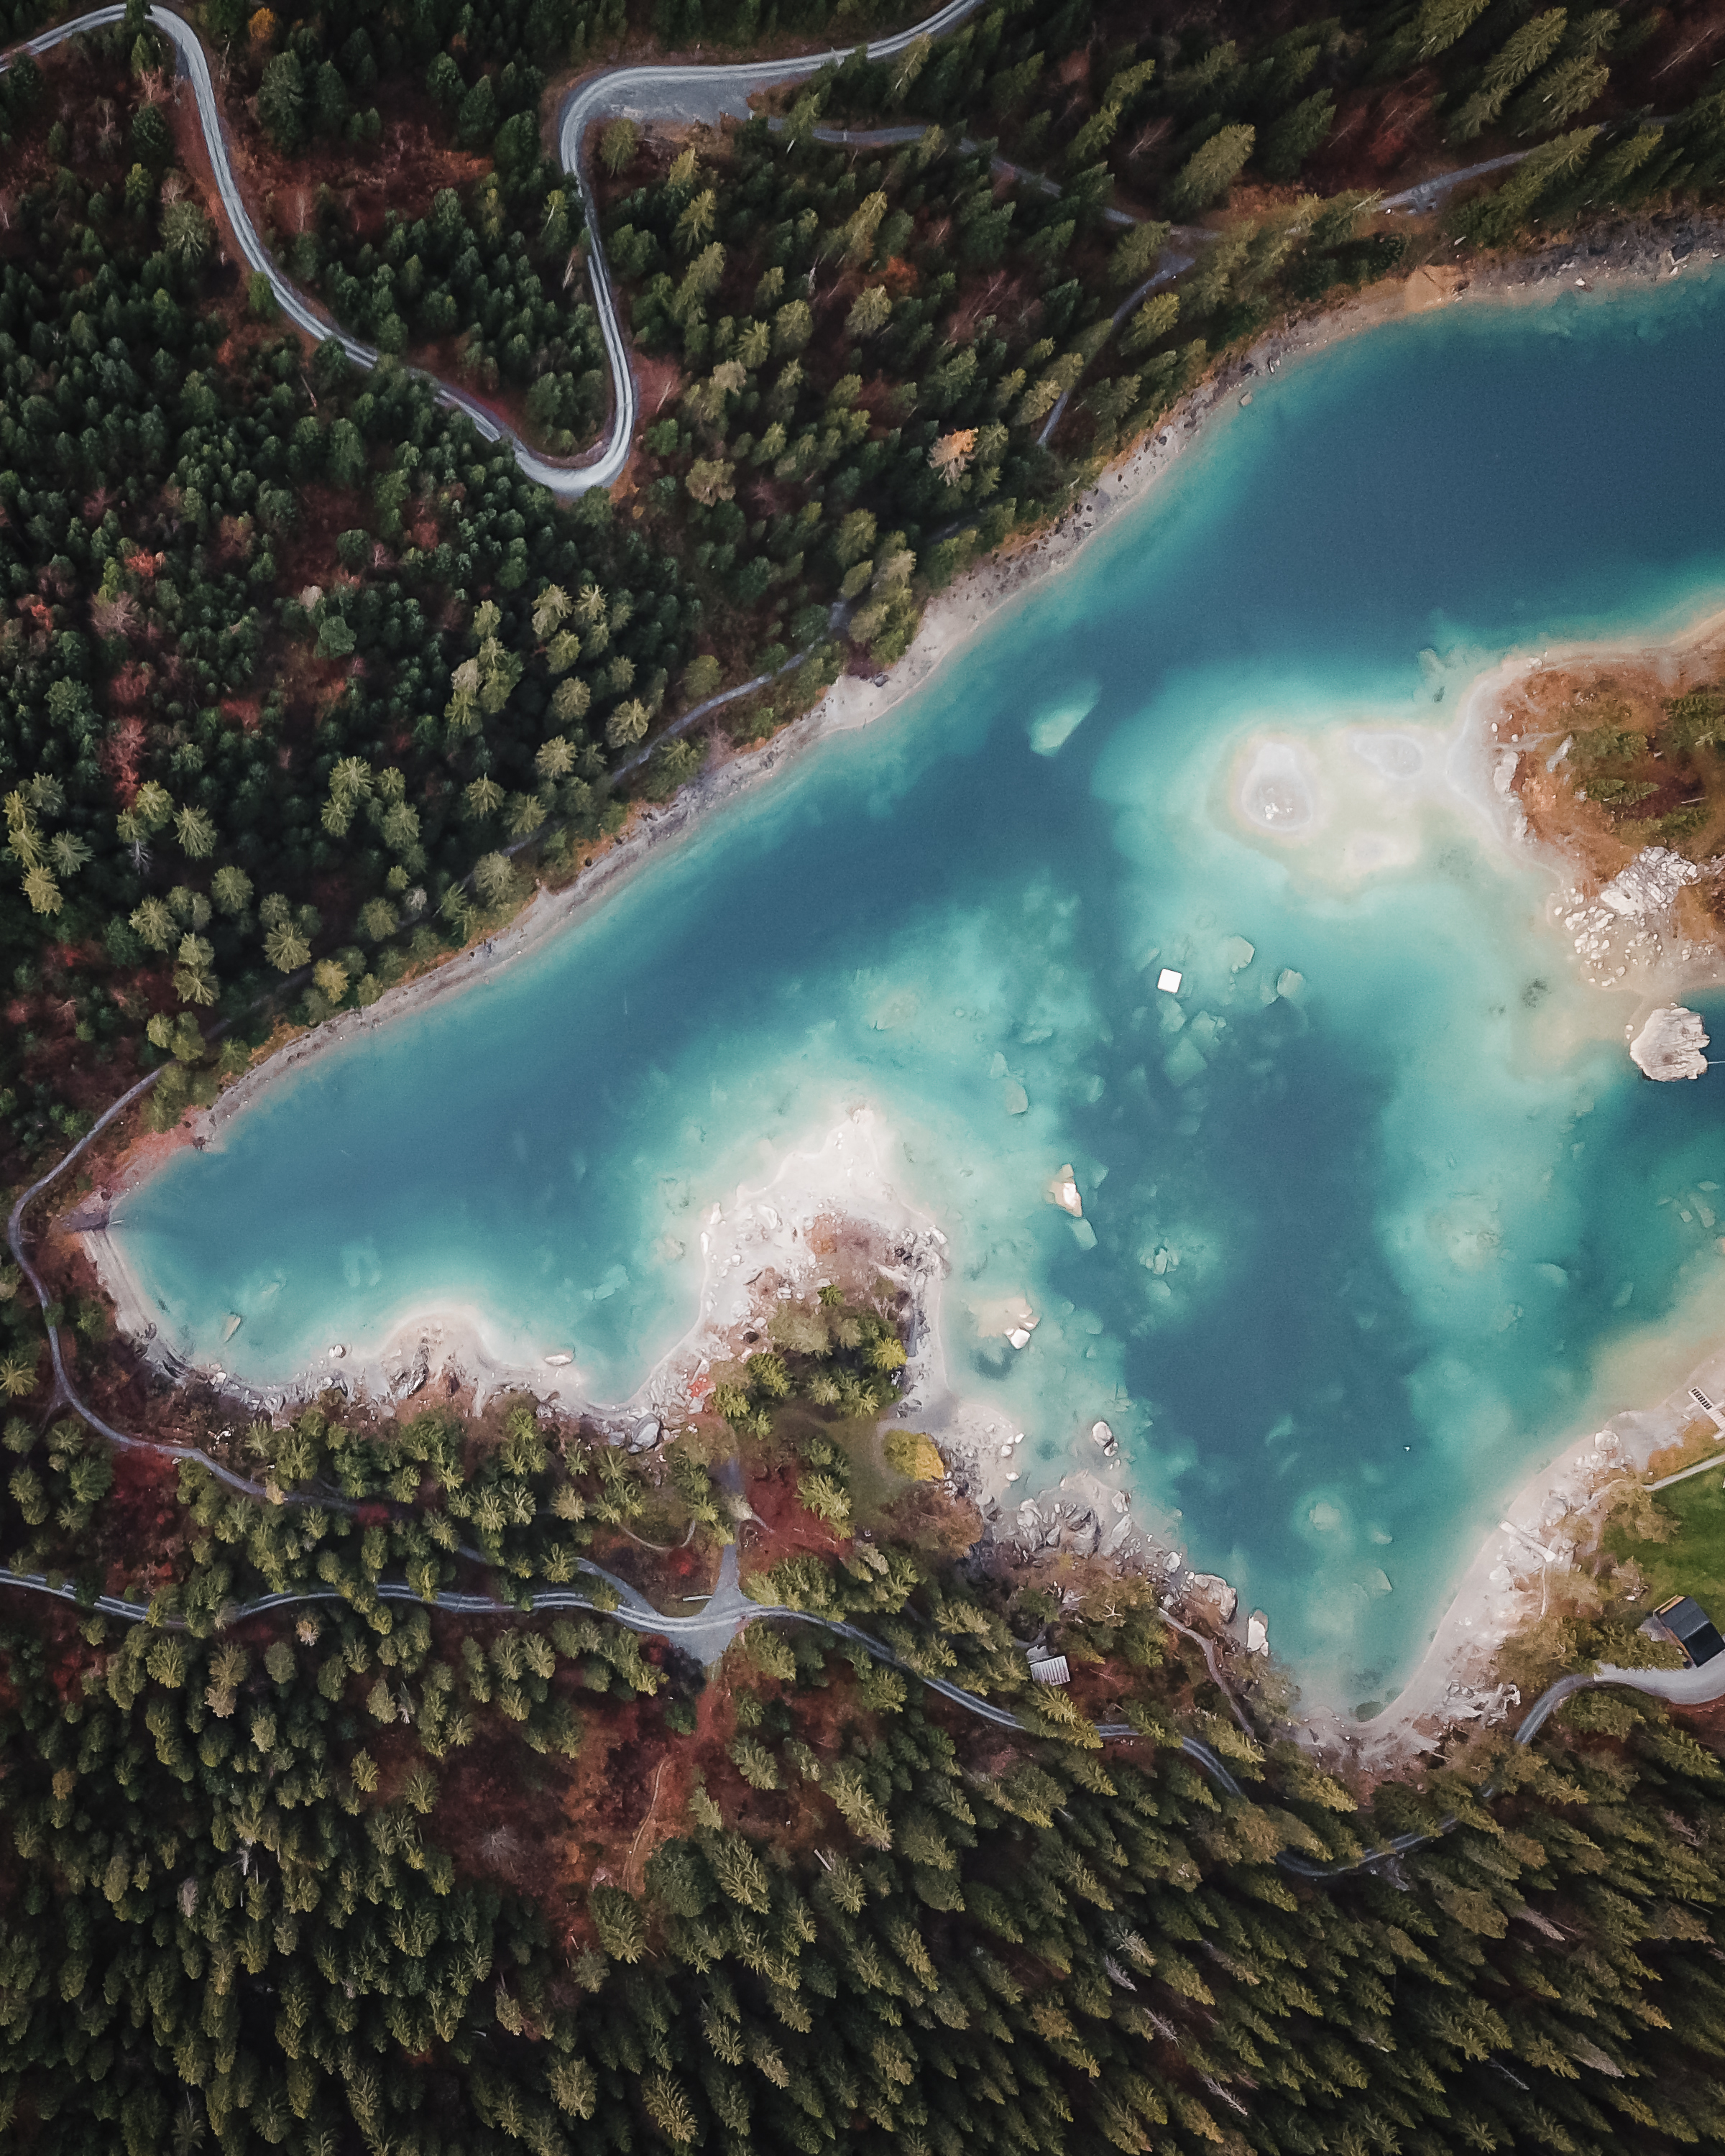
water, water resources, world, natural landscape, coastal and oceanic landforms, body of water, landscape, geological phenomenon, island, bird's eye view, geology, shore, headland, wind wave, tropics, coast, astronomical object, event, cape, rock, peninsula, bay, aerial photography, ocean, wave, cove, caribbean, inlet, soil, reservoir, islet, sea, promontory, beach, planet, earth